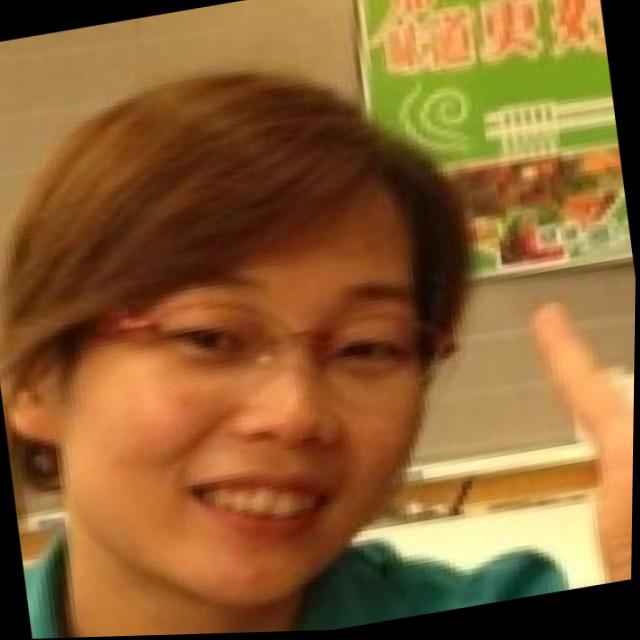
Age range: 21-44